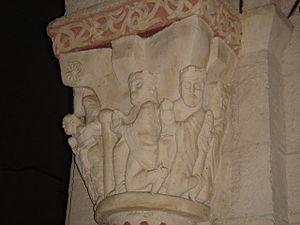
Sainte-Engrâce est une commune française située dans le département des Pyrénées-Atlantiques, en région Nouvelle-Aquitaine.